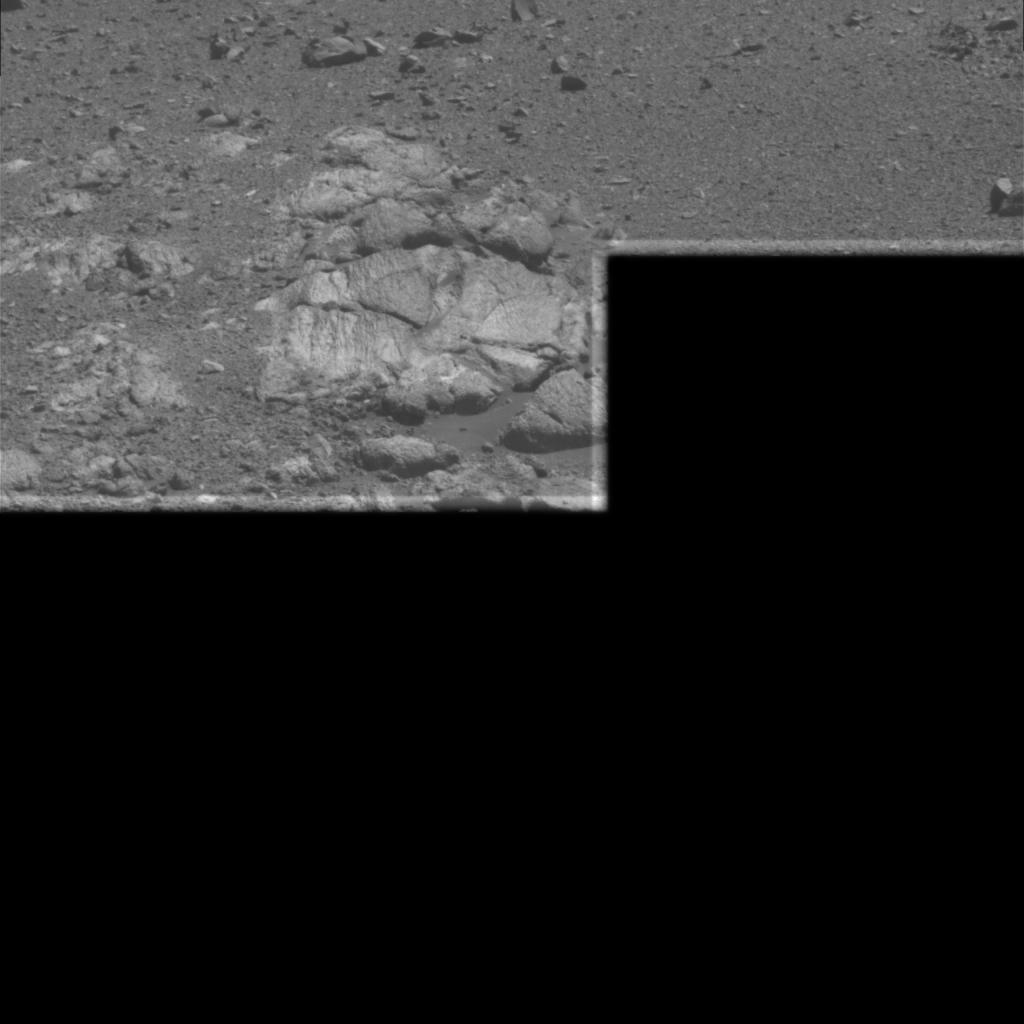
Surface features visible: Rock Outcrops, Float Rocks, Clasts, Rock (Linear Features), Soil, Nearby Surface, Artifacts